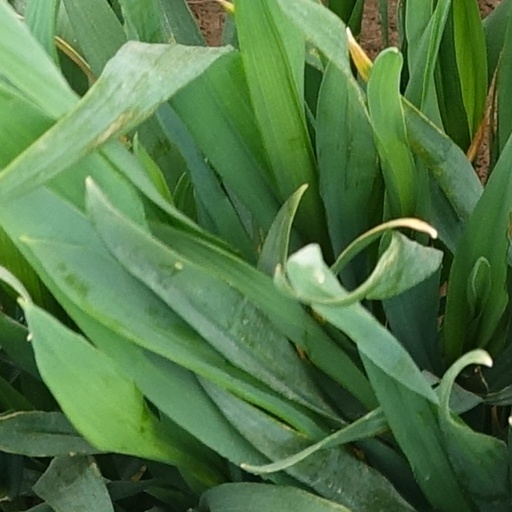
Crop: wheat